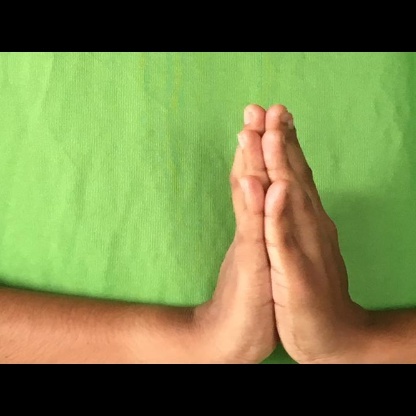
Mudra: Anjali